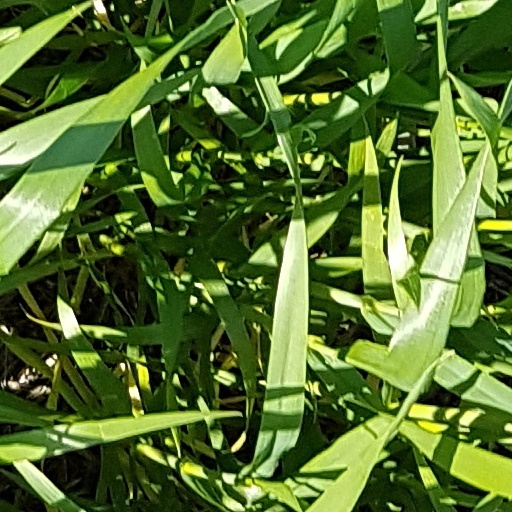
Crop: wheat